Pith helmet

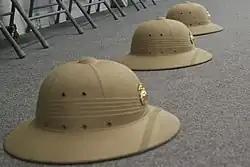
American pith helmets on the floor before a graduation ceremony for a combat marksmanship course in 2010

Before the Second World War, Royal Navy officers wore the Wolseley helmet when in white (tropical) uniform; the helmet was plain white, with a narrow navy-blue edging to the top of the puggaree. Pith-styled helmets were used as late as the Second World War by Japanese, European and American military personnel in hot climates. Included in this category are the sun helmets worn in Ethiopia and North Africa by Italian troops, the Royal Netherlands East Indies Army, Union Defence Force, and Nazi Germany's Afrika Korps, as well as similar helmets used to a more limited extent by U.S. and Japanese forces in the Pacific Theater.